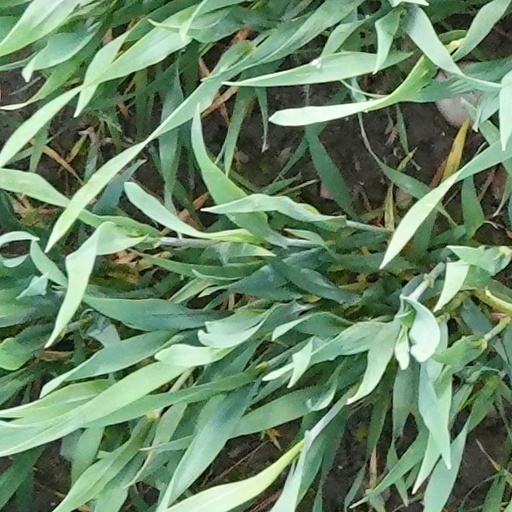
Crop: wheat